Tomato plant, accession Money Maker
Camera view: horizontal (90 deg, fisheye); turntable rotation: 60 degrees
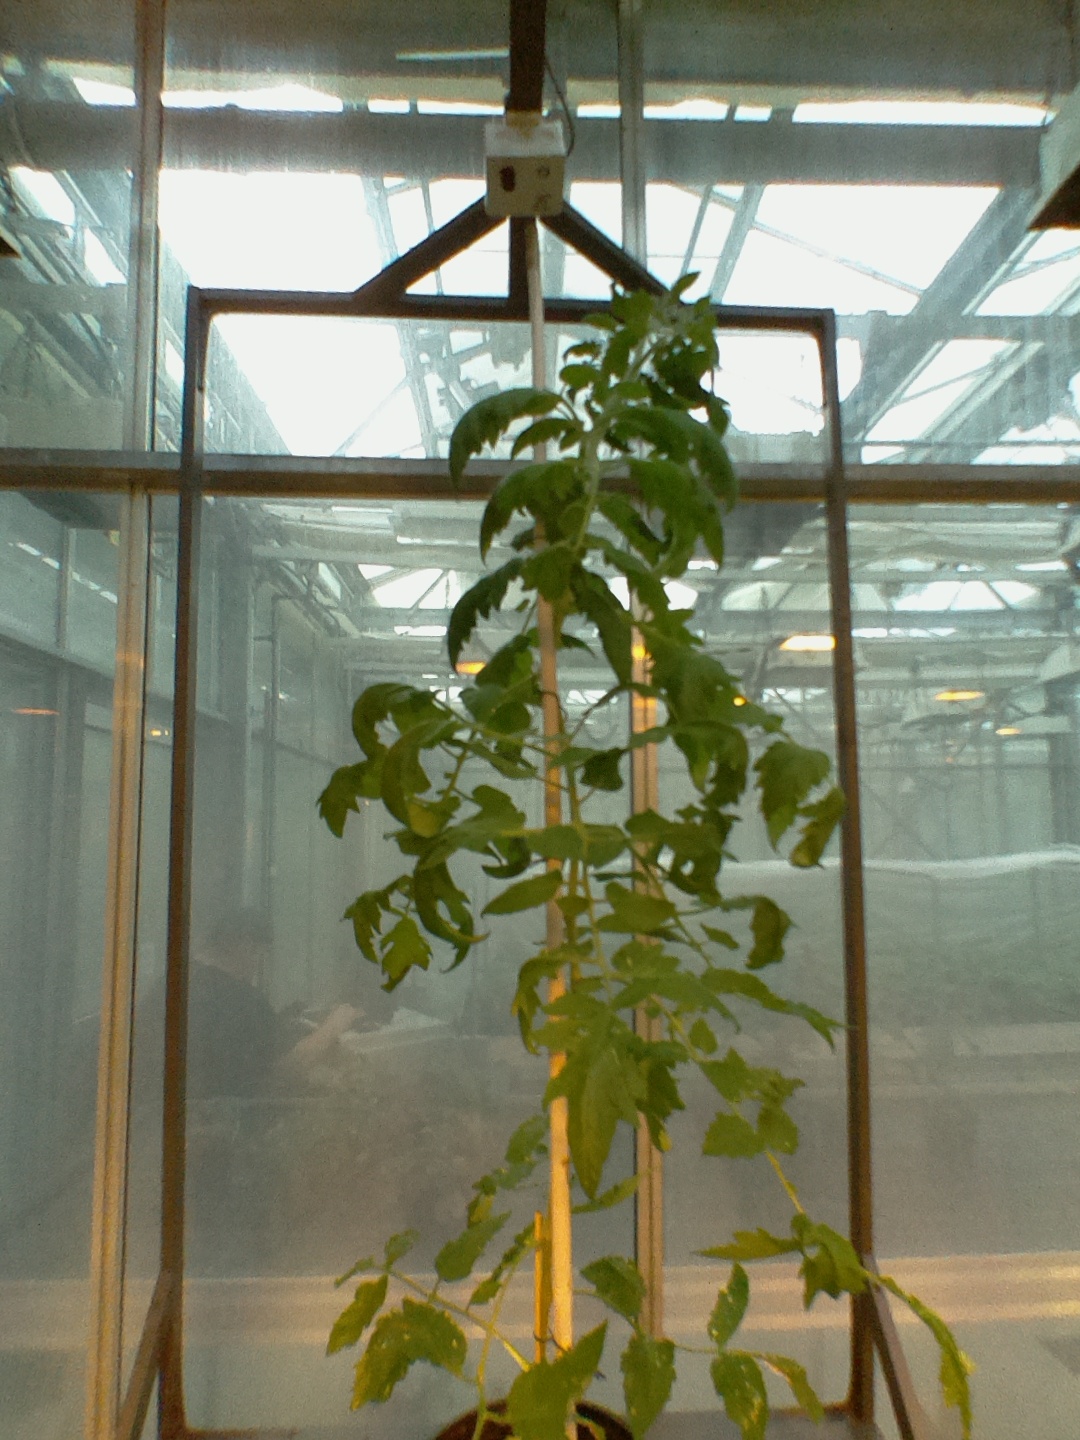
BBCH growth stage 62: 20%-30% of flowers open